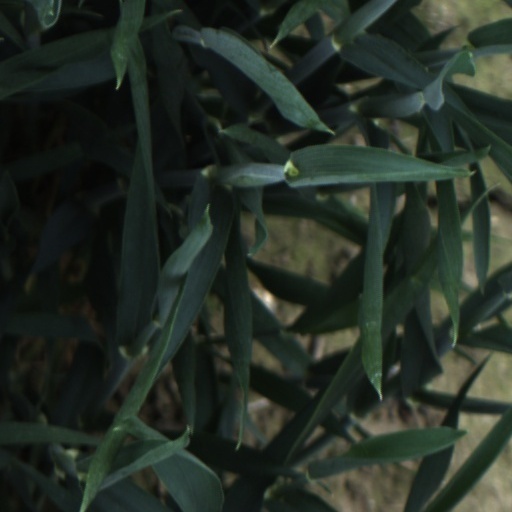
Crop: wheat